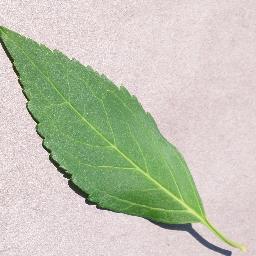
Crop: cherry
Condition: (including_sour)_healthy